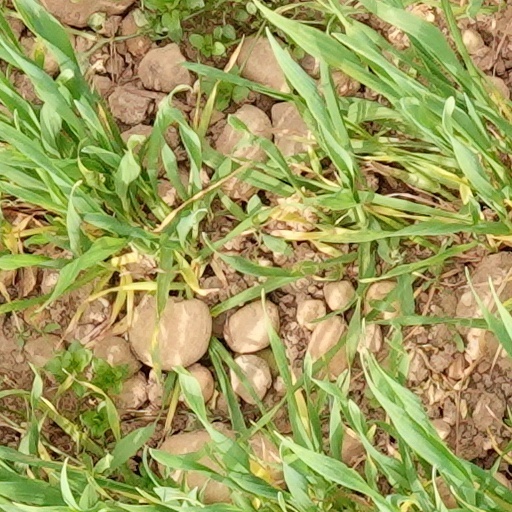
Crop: wheat